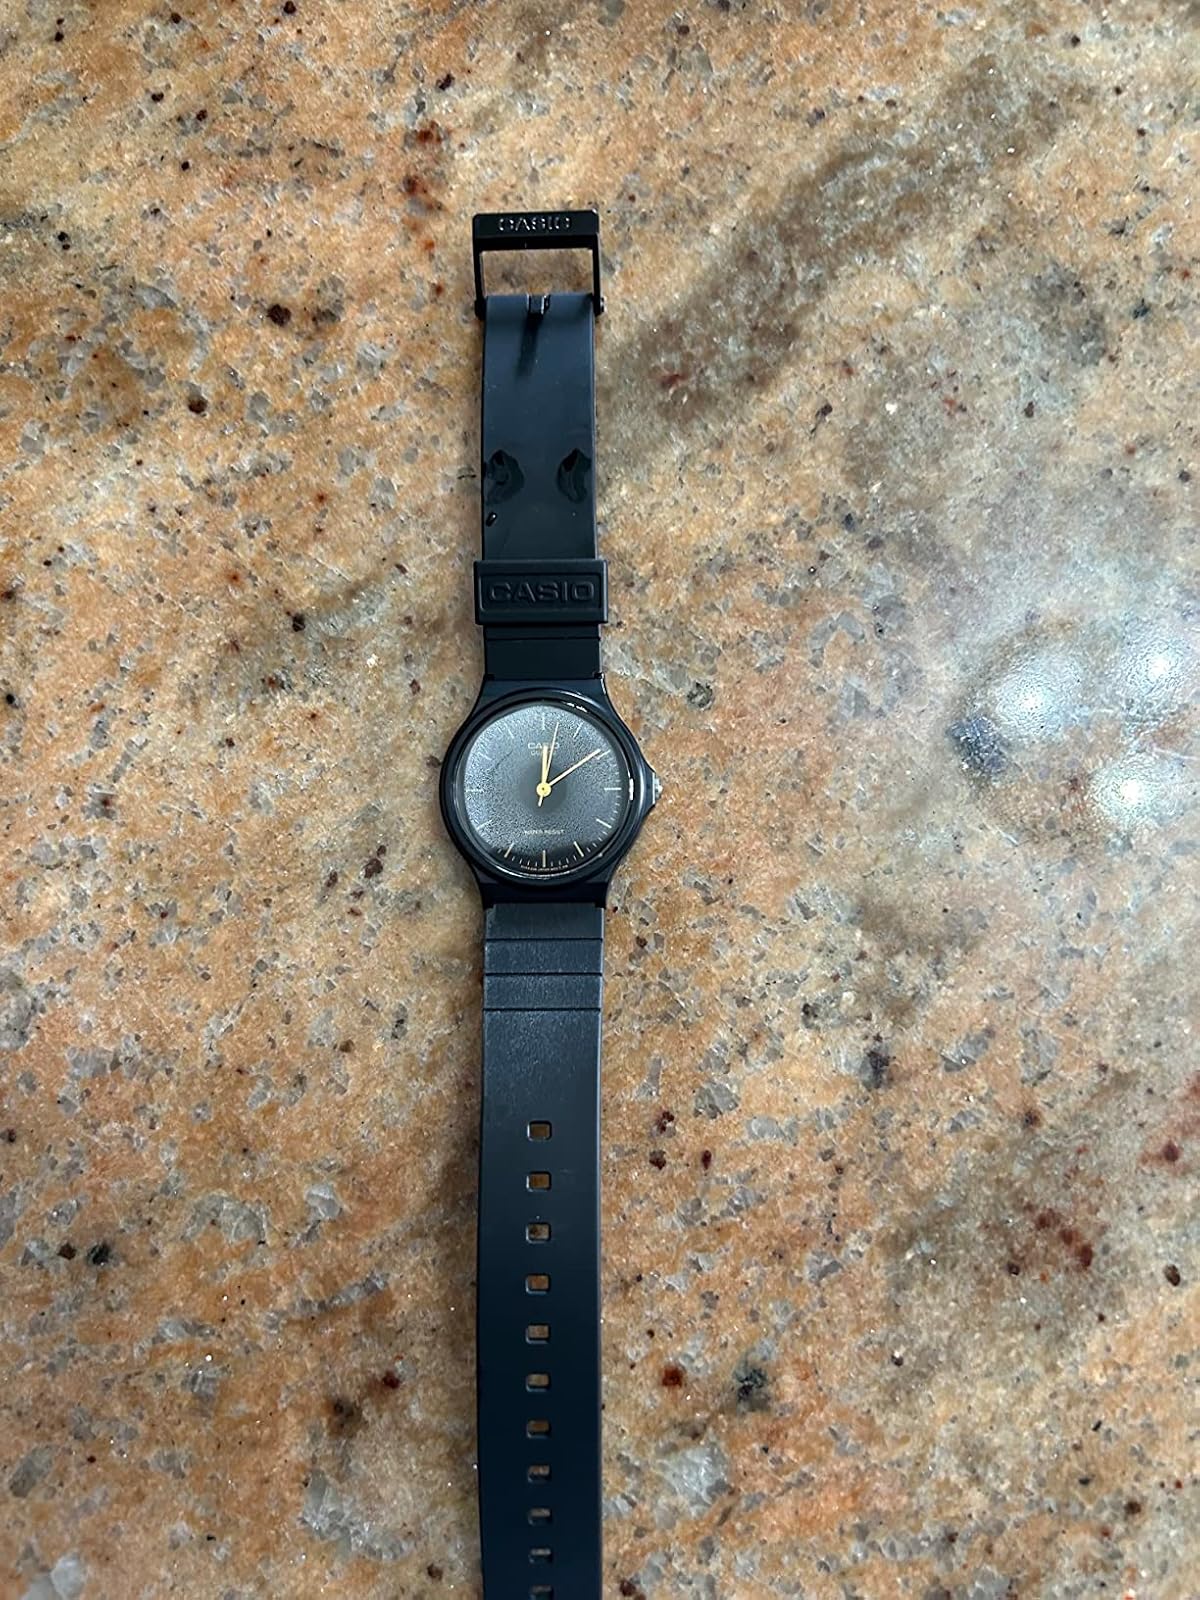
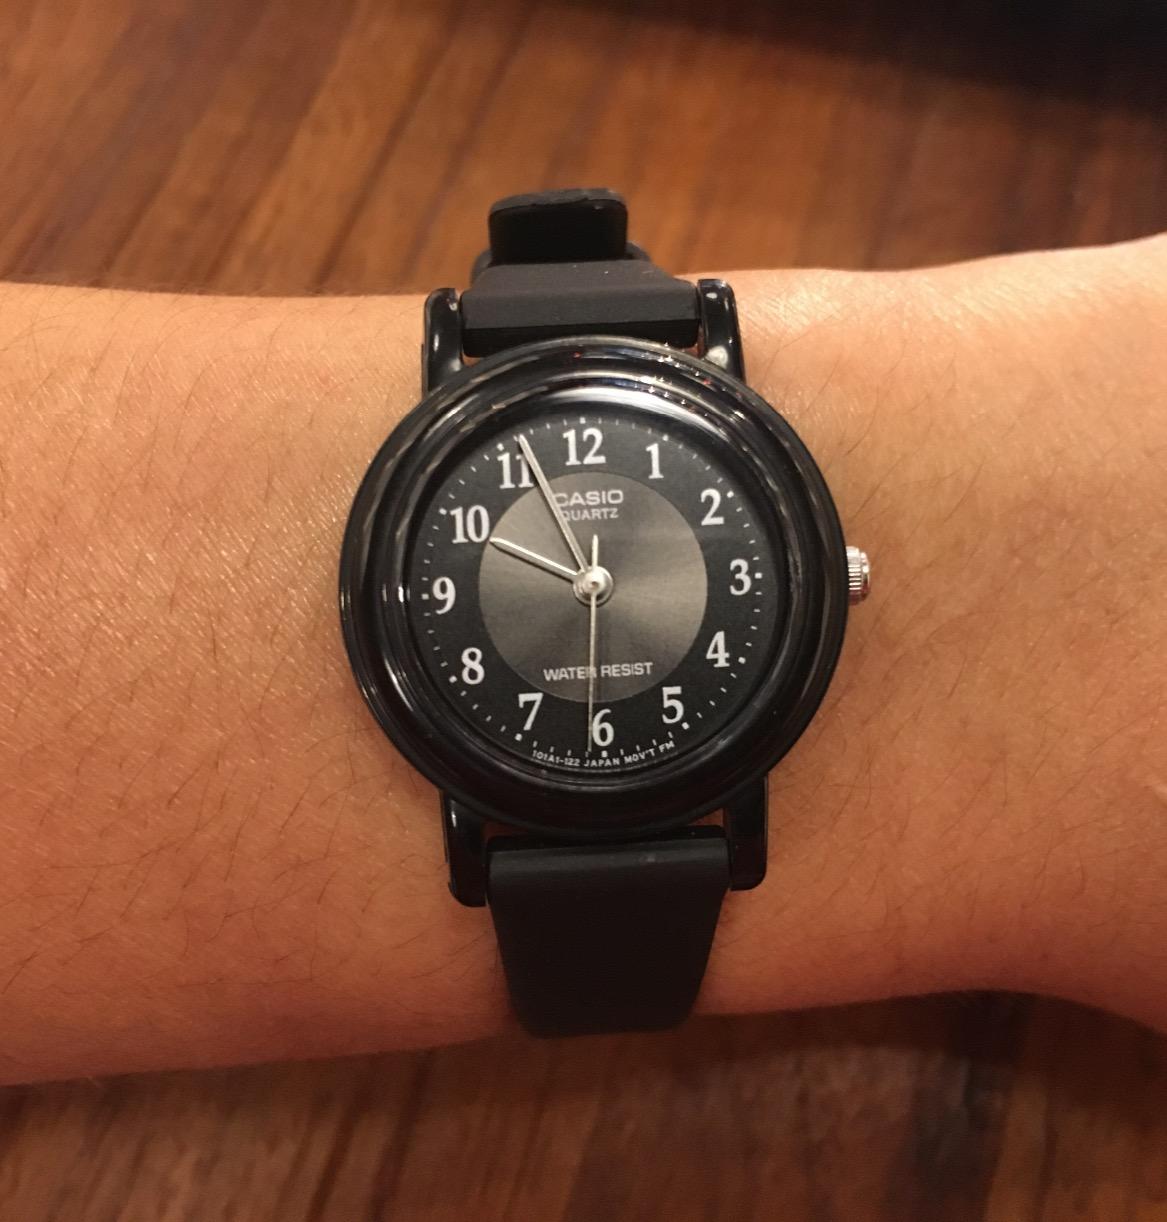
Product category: accessories_watch
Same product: no